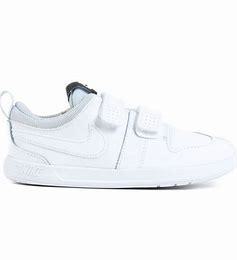
Brand: Nike
Model: Pico 5